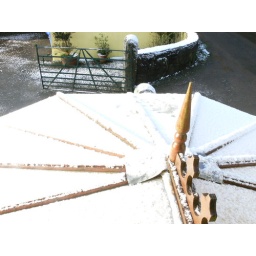
Cats entrance up the roof and in the window & ski back down